Radymno

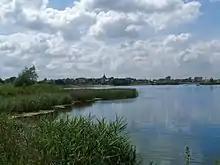

First traces of human settlement in what today is Radymno date back to the Neolithic times, as in 1958, archaeologists found remains of a 2nd-century settlement. In the early Middle Ages, the area was part of Polish state, but in 981, it was seized by Kievan Rus'. The area was then captured and lost by Poland two more times. In the mid-13th century it fell under Mongol suzerainty, and afterwards it was eventually captured by Polish King Casimir III the Great in mid-14th century.